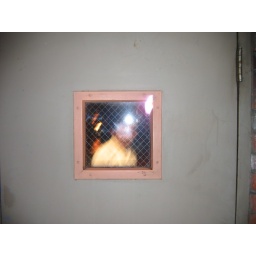
A man behind a door a floor below the Bunker